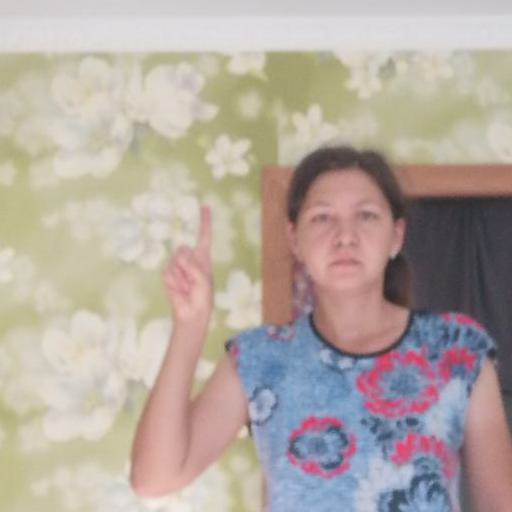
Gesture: one